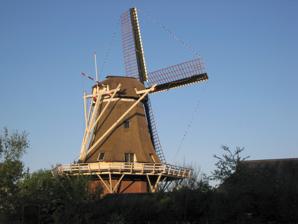
Building: De Hond, Paesens
Country: Netherlands
Year built: 1861
Smock mill in Friesland, Netherlands De Hond, Paesens De Hond, May 2008 Origin Mill name De Hond Mill location Mounewei 4, 9136 DJ Paesens Coordinates 53°23′53″N 6°05′14″E / 53.39806°N 6.08722°E / 53.39806; 6.08722 Operator(s) Stichting De Fryske Mole Year built 1861 Information Purpose Corn mill and pearl barley mill Type Smock mill Storeys Two storey smock Base storeys Two storey base Smock sides Eight sides No. of sails Four sails Type of sails Common sails Windshaft Cast iron Winding Tailpole and winch No. of pairs of millstones Three pairs Size of millstones One pair 1.40 metres (4 ft 7 in) diameter De Hond (English: The Dog ) is a smock mill in Paesens , Friesland , Netherlands which was built in 1861 and is in working order. The mill is listed as a Rijksmonument . History De Hond was built in 1861 for Hendrik Friedes Ritzema of Surhuisterveen and Pieter Geerts Sijtsma of Rottevalle . It was acquired in 1882 by J F Dam of Burum . In 1950, G P Dam asked for permission to demolish the mill. This was granted in 1953. The mill was not demolished. It was sold in 1968 to Vereniging De Hollandsche Molen for a symbolic ƒ1 . The mill was restored in 1969-71 by millwright A Roemeling of Scheemda , Groningen . On 28 December 1977, De Hond was sold to Stichting De Fryske Mole , becoming that organisation's 18th mill. A further restoration took place in 1995. New sails were fitted in 2008. The mill is listed as a Rijksmonument , No. 31591. Description For an explanation of the various items of machinery, see Mill machinery . De Hond is what the Dutch describe as a "Stellingmolen". It is a smock mill on a brick base. The stage is 5.90 metres (19 ft 4 in) above ground level. The smock and cap are thatched . The mill is winded by tailpole and winch. The sails are Common sails . They have a span of 19.00 metres (62 ft 4 in). The sails are carried on a cast-iron windshaft which was made by Gietijzerij H. J. Koning of Foxham, Groningen in 1904. The windshaft also carries the brake wheel , which has 61 cogs. This drives the wallower (32 cogs) at  the top of the upright shaft . At the bottom of the upright shaft is the great spur wheel , which has 85 cogs. The great spur wheel drives one pair of millstones via a lantern pinion stone nut which has 23 staves. The millstones are 1.40 metres (4 ft 7 in) diameter. The two pairs of pearl barley stones are each driven by a lantern pinion stone nut which has 20 staves. Millers Hendrik Friedes Ritzema (1861–1882) Pieter Geerts Sijtsma (1861–1882) J F Dam (1882- ) G P Dam ( -1950) References for above:- Public access De Hond is open to the public on Saturdays between 13:00 and 16:00. References Wikimedia Commons has media related to De Hond, Peazens . Dutch Rijksmonument 31591